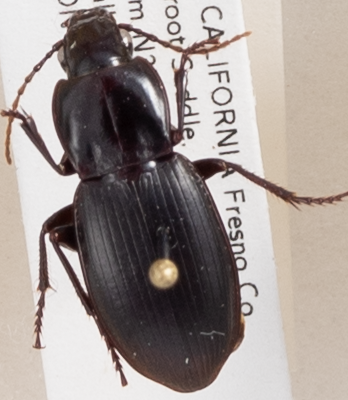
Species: Pterostichus ordinarius
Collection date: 2018-07-16
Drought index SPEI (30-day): -1.604
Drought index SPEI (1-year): -0.39
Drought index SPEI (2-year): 0.71